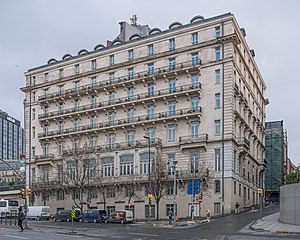
Pera Palas
Pera Palas
Pera Palas er et berømt hotel i Istanbul. Mange berømtheder har årene boet på Pera Palas.